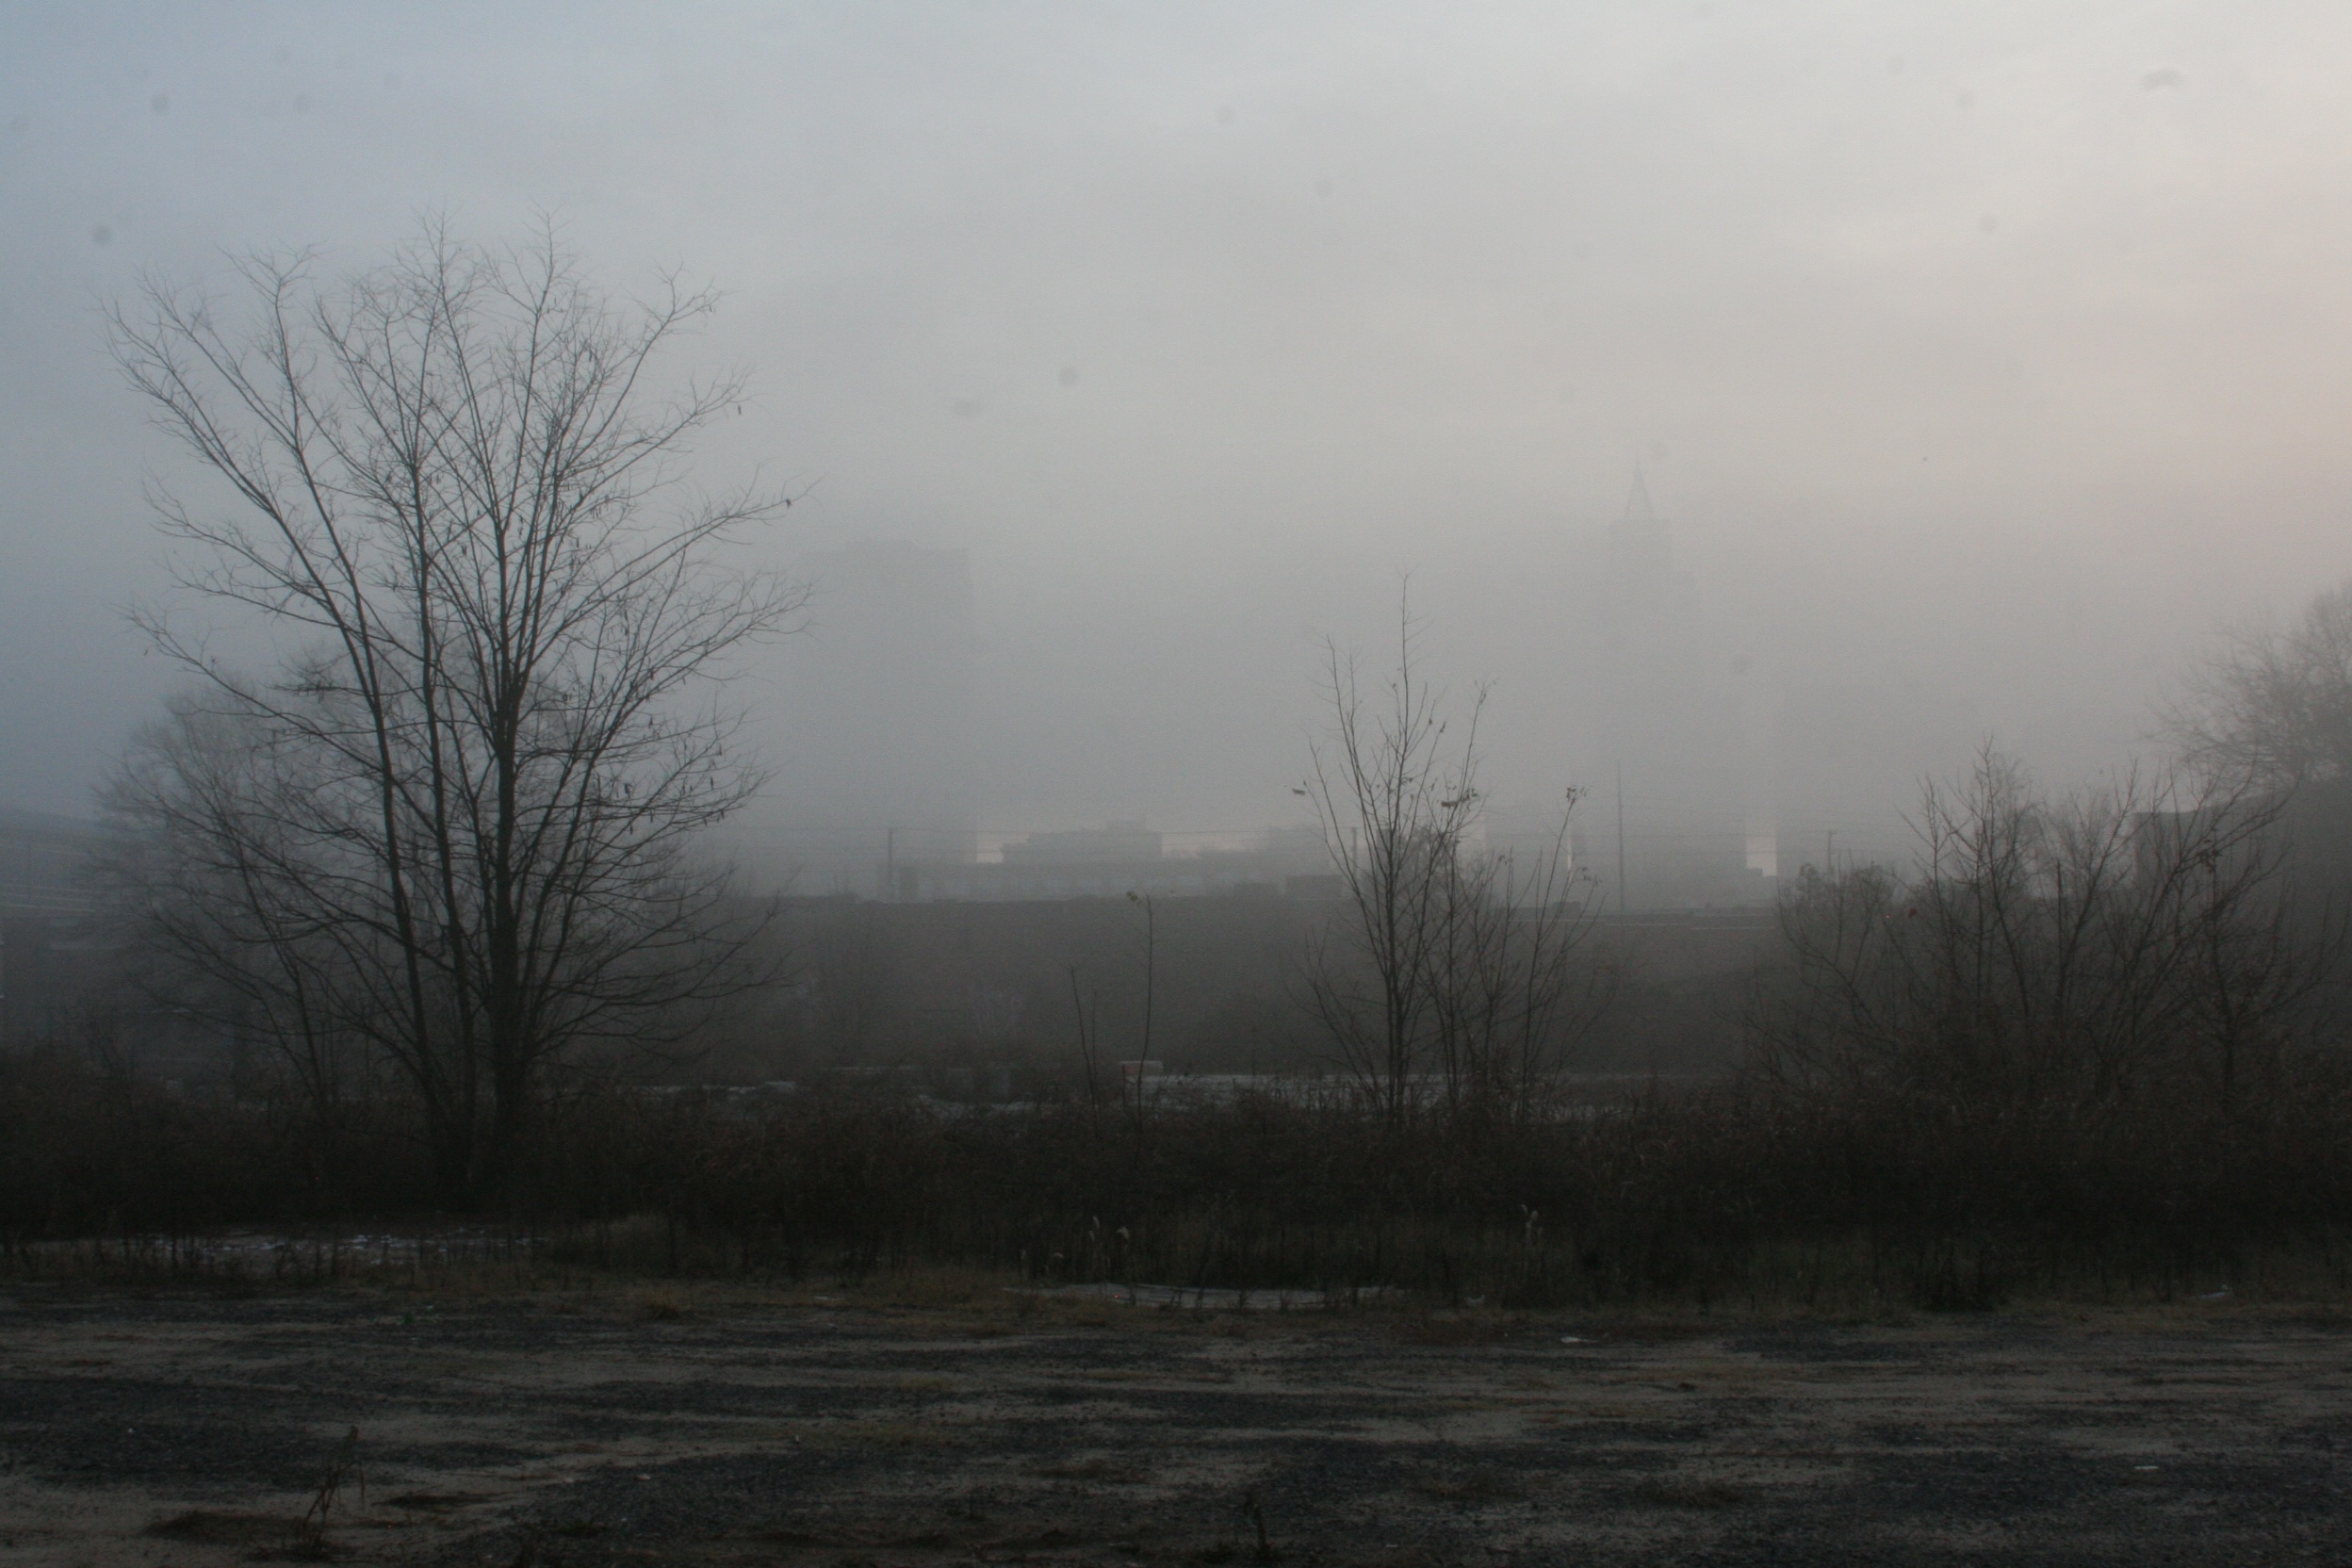
tree, nature, forest, snow, winter, cloud, fog, sunrise, mist, morning, hill, dawn, atmosphere, weather, haze, plain, habitat, rural area, drizzle, natural environment, atmospheric phenomenon